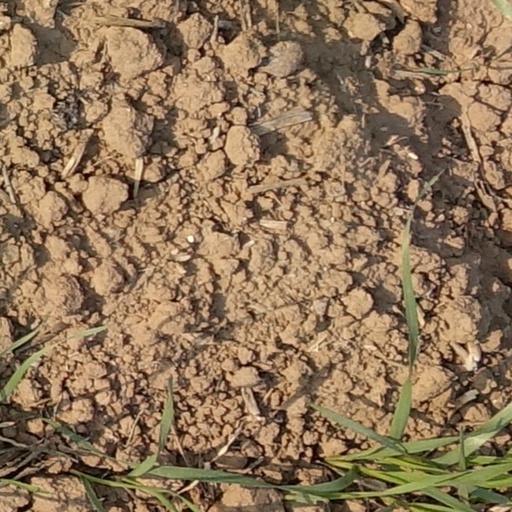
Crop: wheat